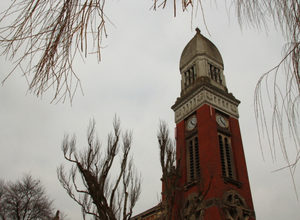
Clocher de l'église de Steenwerck (Nord, France)